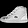
Label: Sneaker